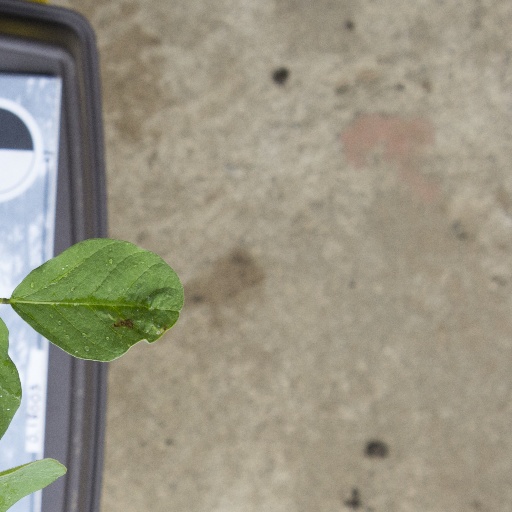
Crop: soybean